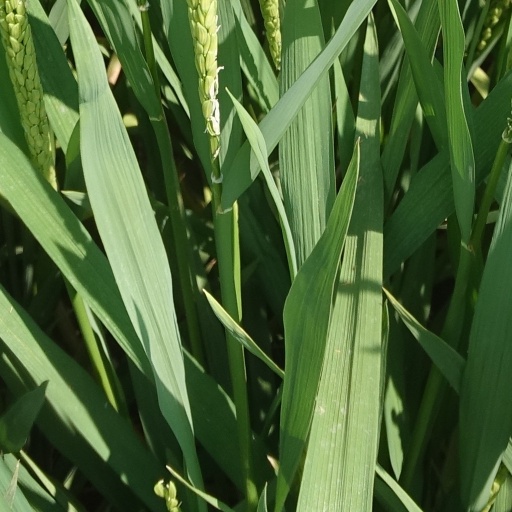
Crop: rice